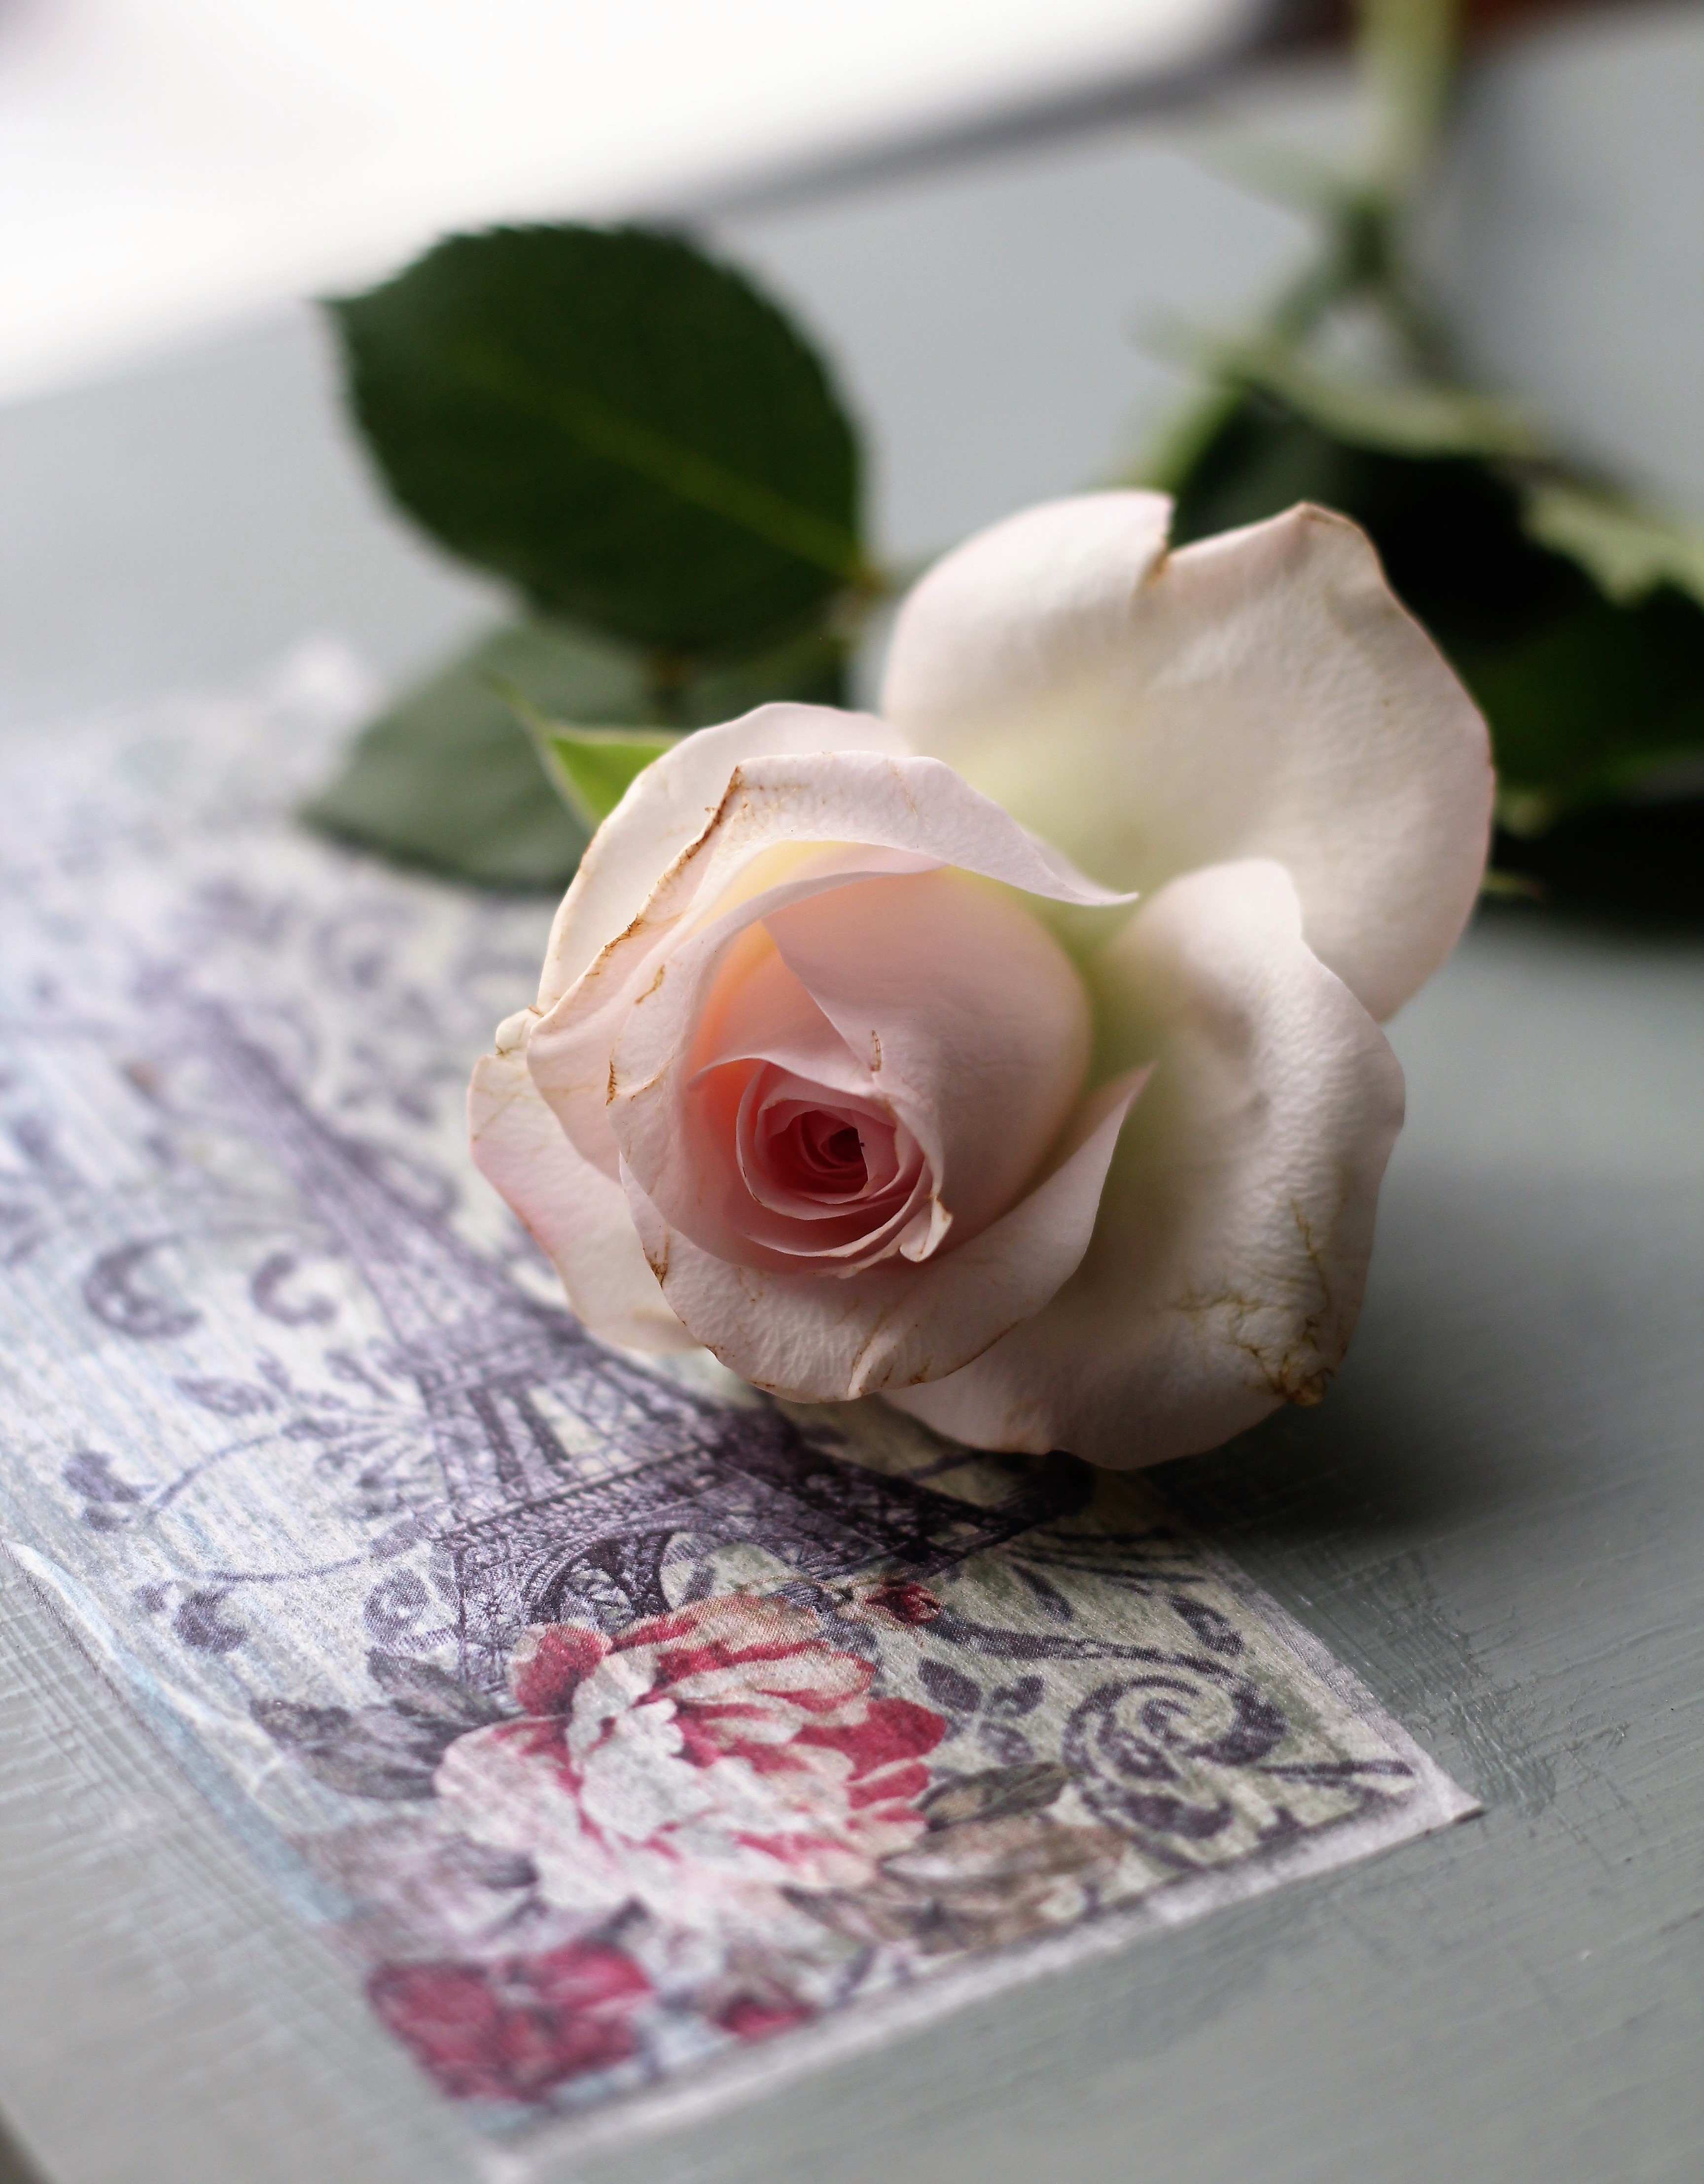
hand, nature, plant, flower, petal, rose, pink, close up, rosa, beauty, pink rose, rose petals, floristry, flowering, rose flower, flowering plant, the petals, the delicacy, flower bouquet, petal of a rose, land plant, powdery roses